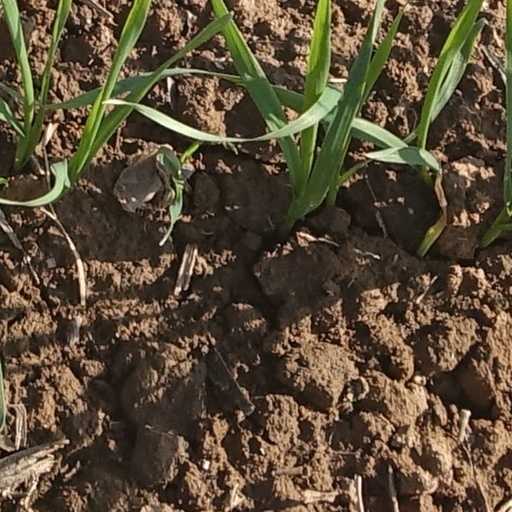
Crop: wheat